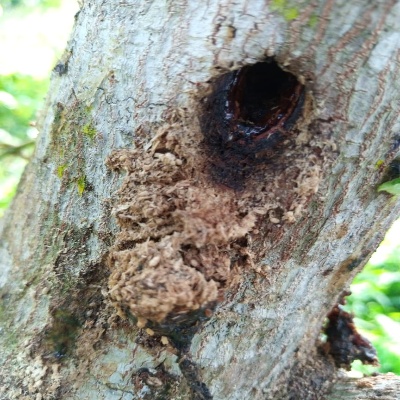
Crop: Cashew
Condition: gumosis